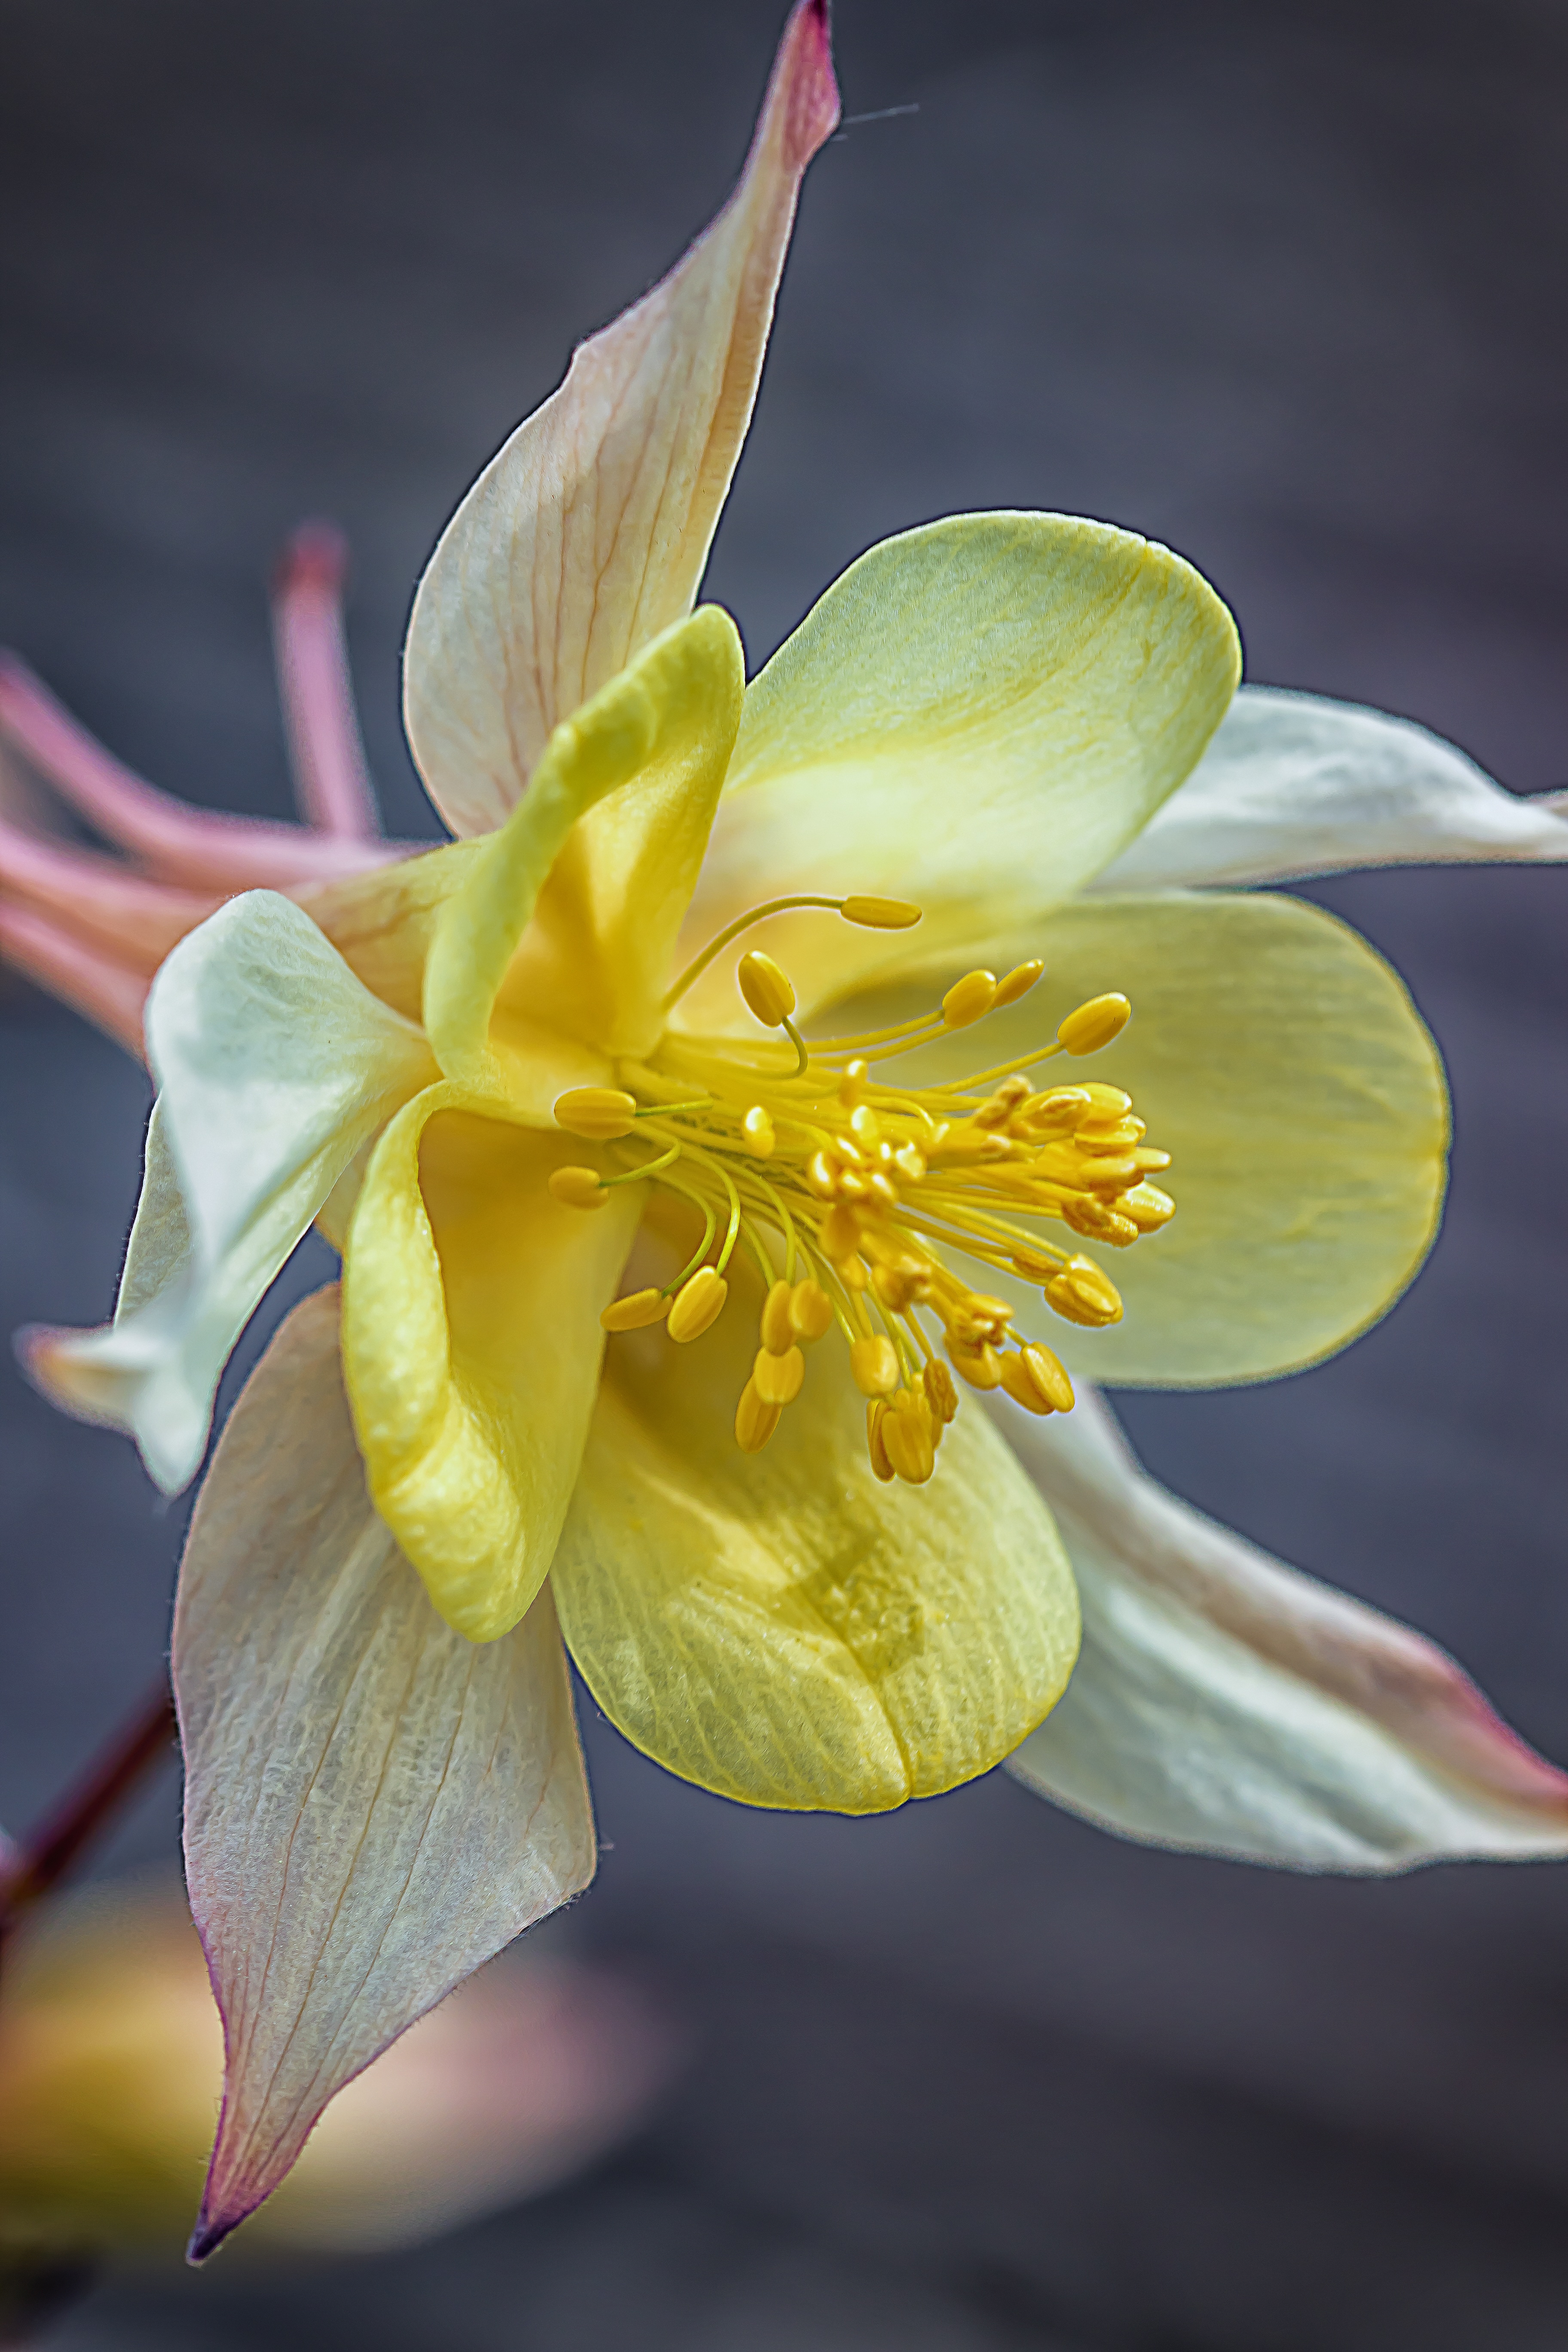
blossom, plant, white, photography, flower, petal, bloom, spring, botany, yellow, flora, close up, columbine, lily, flower garden, aquilegia, macro photography, flowering plant, common akelei, common columbine, plant stem, land plant